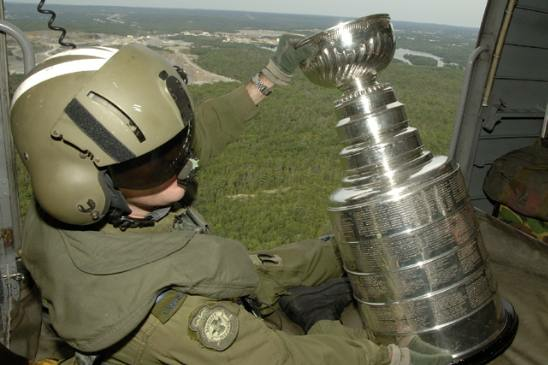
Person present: Yes